Oliver Wittke

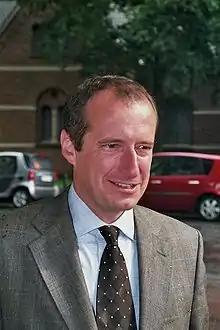
Wittke in 2005

From 1999 to 2004, Wittke was the direct elected mayor of Gelsenkirchen, this office was ever hold before by politicians of the SPD.